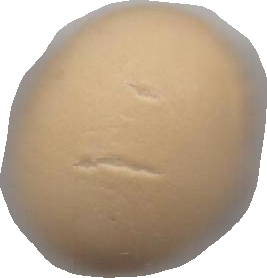
Variety: Dega